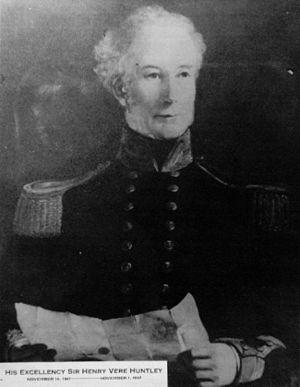
Le Gouverneur colonial de la Gambie est le représentant de la couronne britannique en Gambie, depuis l'occupation de l'île de St Mary, l'actuelle île Banjul, jusqu'à l'indépendance du pays en 1965.